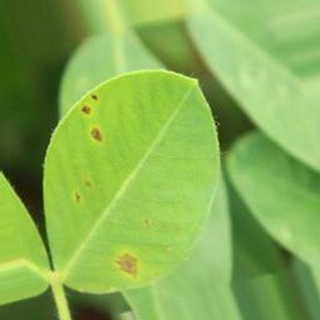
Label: groundnut_early_leaf_spot